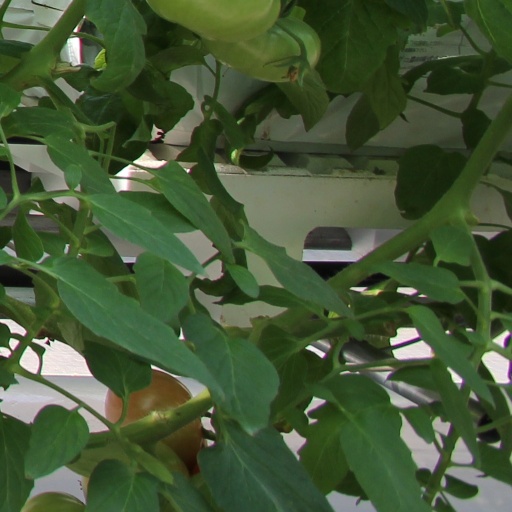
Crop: tomato